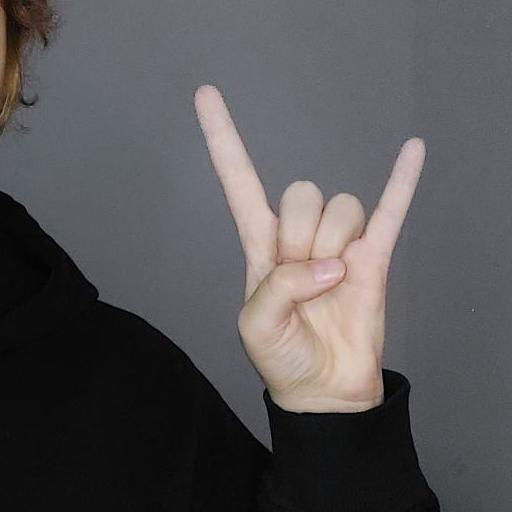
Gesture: rock